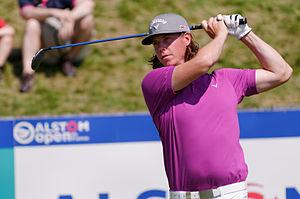
Le Suédois Kristoffer Broberg au départ du 1er trou lors du troisième tour de l'Open de France au Golf national de Saint-Quentin-en-Yvelines le samedi 6 juillet 2013.